Tepelena Castle

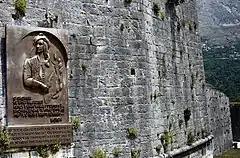
Monument of Lord Byron

Ali Pasha, a powerful Albanian who originally came from either Tepelena or Beçisht, a village nearby, took control of Tepelena in 1789. He expanded the fortress massively in the early 19th century. On the eastern gate, the so-called Vizier Gate (Albanian: Porta e Vezirit) a Greek inscription mentions the year 1819, however the castle remained unfinished as Ali Pasha died only shortly after in 1822 in Yanya. The main entrance had an Ottoman inscription up until the 1970s when it vanished. The castle Ali Pasha built is around 4ha big, the walls reach widths of up to 5m. The castle thrones above the Vjosa Valley and has three gates. The remnants of the walls have a height of around 10 metres. Three polygonal towers have survived, one in the southeast, one in the southwest and one in the northwest. The castle itself is a good example of Ottoman castle engineering of the 17th and 18th century. The old Ottoman castle of Bayezid II, which found itself inside the much bigger new castle was used by Ali Pasha as a storage space